Margo the Mouse

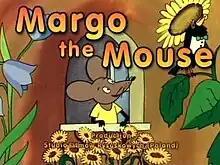
Title card

Margo the Mouse is a Polish animated series created and directed by Eugeniusz Kotowski. The animated series was made between 1976 and 1983, and was produced by Otokar Balcy.